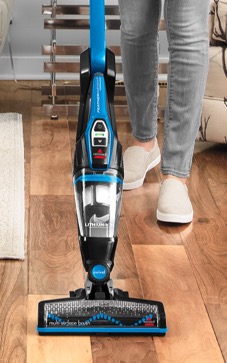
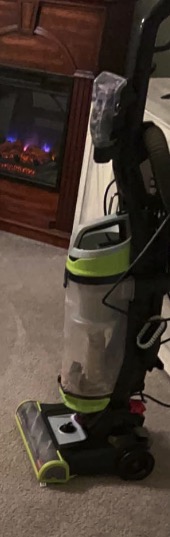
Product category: items_vacuum
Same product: no